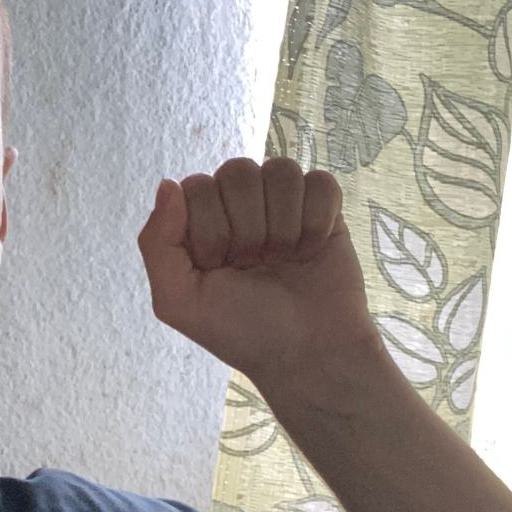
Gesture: fist